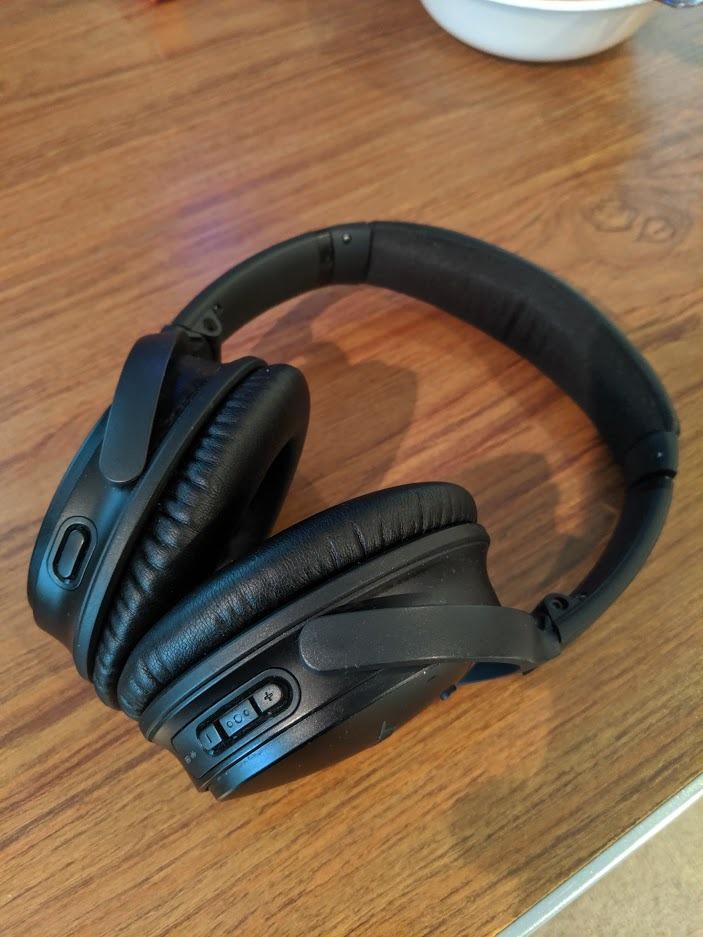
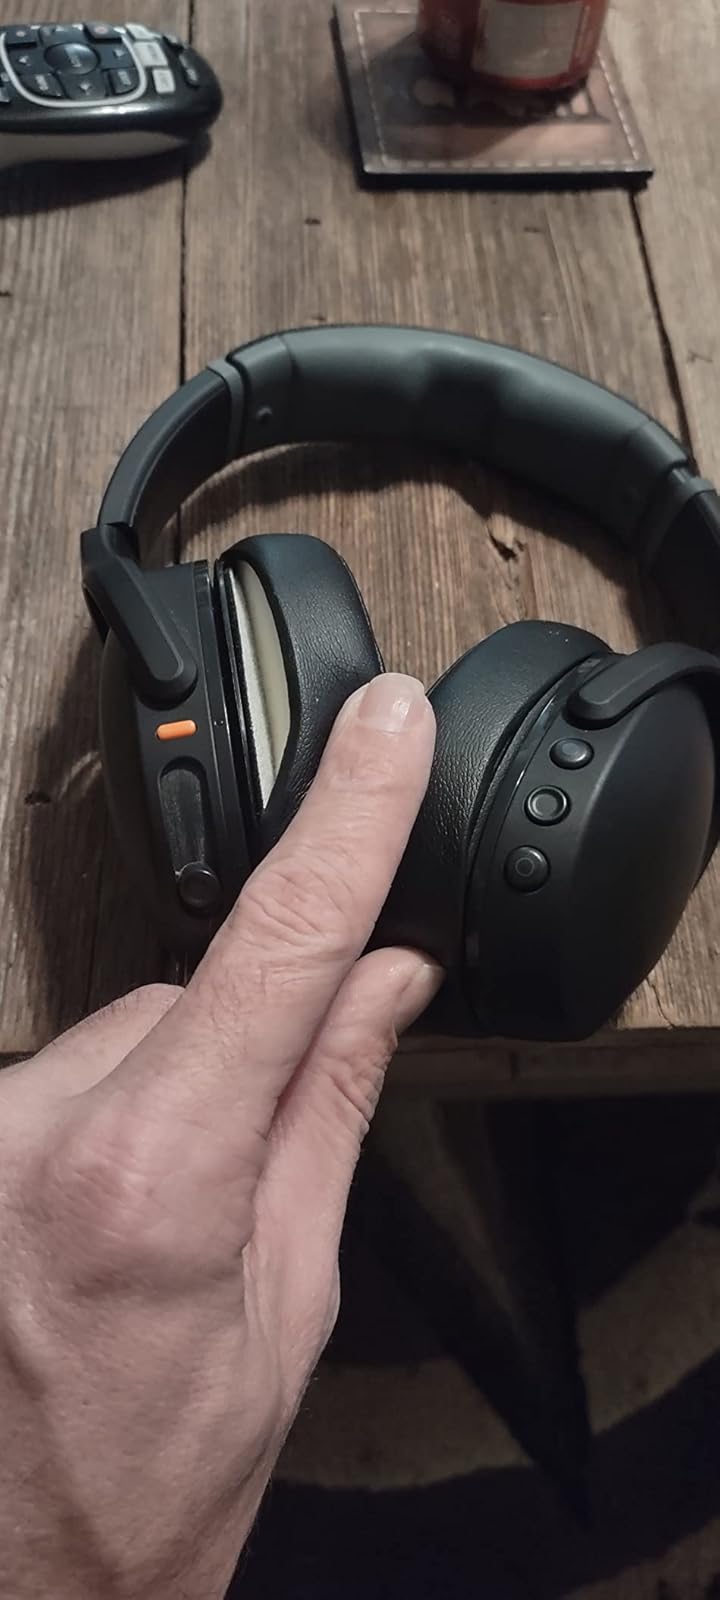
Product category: headphones
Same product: no